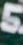
Number: 5